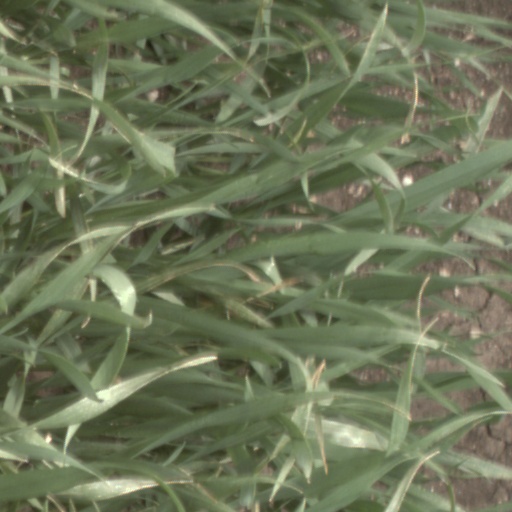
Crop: wheat